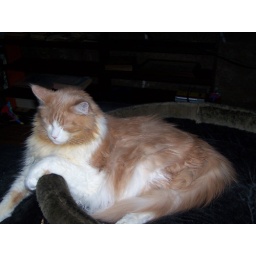
Muffie napping in the big dog bed by the T.V. in the basement.